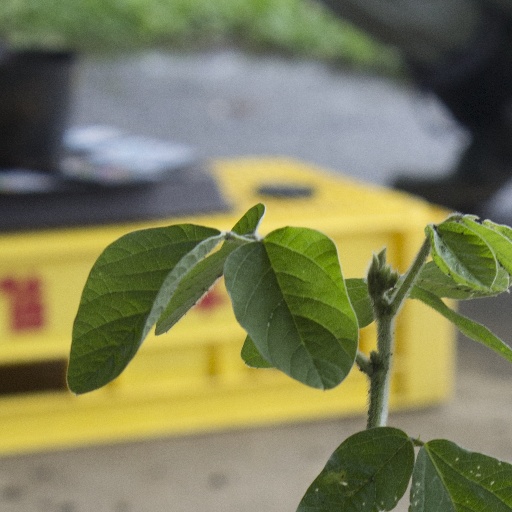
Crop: soybean